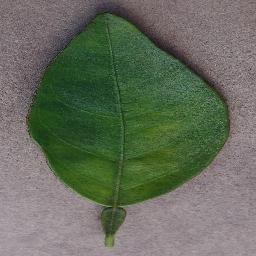
Label: Orange___Haunglongbing_(Citrus_greening)